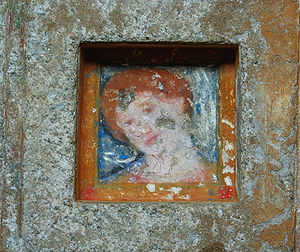
Thrakere / Berømte thrakere
En fresko af en rødhåret kvinde i Ostrusha-jordhøjen i det centrale Bulgarien.
Thrakere eller trakere var en gruppe indoeuropæiske stammer, som talte et thrakisk sprog – en knapt dokumenteret gren af den indoeuropæiske sprogfamilie. Disse folk bosatte sig på Balkan i de østlige, centrale og sydlige dele, samt i tilstødende dele af Europa.